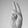
ASL letter: U